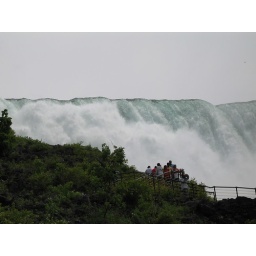
Taken at the base of the viewing tower in Niagara Falls State Park.